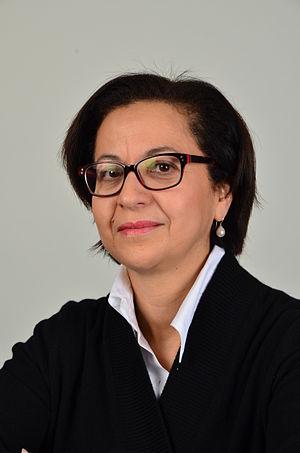
Cet article présente la liste des 74 députés européens de France de la 8ᵉ législature.
Tokia Saïfi, née le 11 juillet 1959 à Hautmont, est une femme politique française. Elle est secrétaire d'État chargée du Développement durable de 2002 à 2004 et députée européenne de 2004 à 2019.
Cet article présente la liste des 74 députés européens de France au cours de la VIIᵉ législature.